Egretta

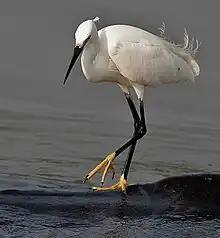
Little egret "Egretta garzetta" in Kolleru, Andhra Pradesh, India

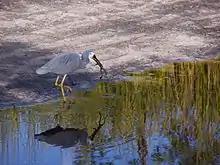
White-faced heron, "E. novaehollandiae" with a frog

The genus "Egretta" was introduced in 1817 by the German naturalist Johann Reinhold Forster with the little egret as the type species. The genus name comes from the Provençal French for the little egret, "aigrette", a diminutive of "aigron", "heron".